Ralph Yarborough

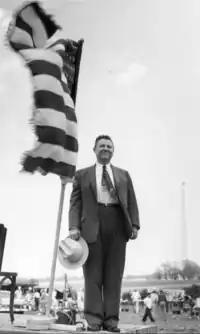
Yarborough in a 1958 rally.

When Daniel resigned from the Senate in 1957 to become governor, Yarborough ran in the special election to fill the empty seat. With no runoff then required, he needed only a plurality of votes to win. Ironically, his many runs for governor made him the best positioned candidate. Yarborough won the special election with 38 percent of the vote to join fellow Texan Lyndon B. Johnson in the Senate. The runner-up in the race with 30 percent of the vote was U.S. Representative Martin Dies, Jr., known for his investigations into communist infiltration. A Republican lawyer from Houston, Thad Hutcheson, ran third with 23 percent of the ballots cast.